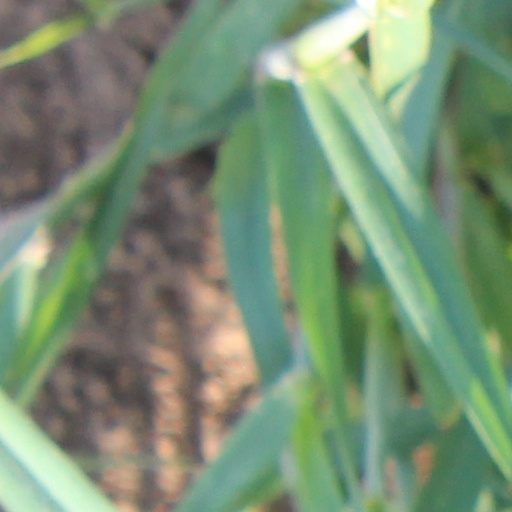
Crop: wheat